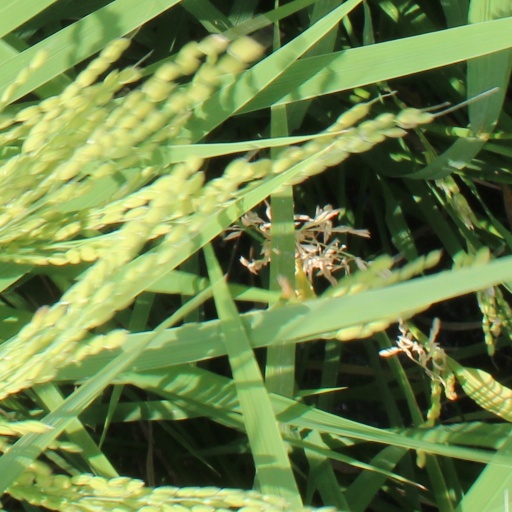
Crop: rice